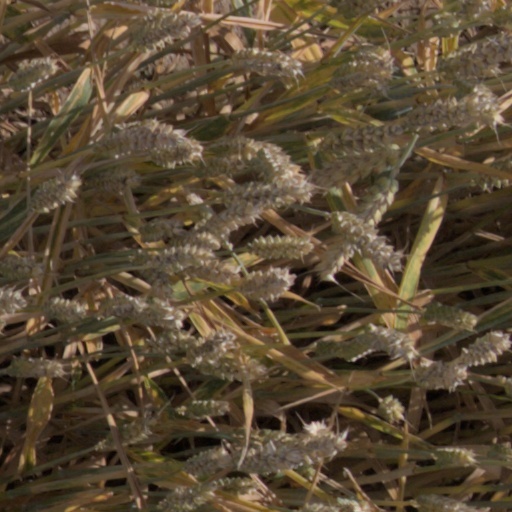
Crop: wheat